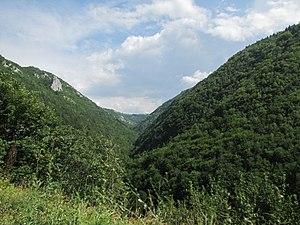
Zapadni Mojstir est un village de Serbie situé dans la municipalité de Tutin, district de Raška. Au recensement de 2011, il comptait 428 habitants.